Attica

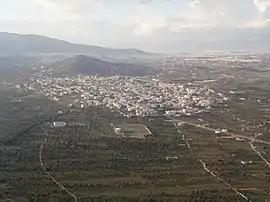
Spata airview

During the classical period, Athens was fortified to the north by the fortress of Eleutherae, which is preserved well. Other fortresses are those of Oenoe, Decelea, Phyle and Aphidnae. To protect the mines at Laurium, on the coast, Athens was protected by the walls at Rhamnus, Thoricus, Sounion, Anavyssos, Piraeus, and Elefsina. Although these forts and walls had been constructed, Attica did not establish a fortification system until later, in the 4th century BC. Attica's warfare is displayed by piles of rubble from fortresses from the Chremonidean war.